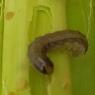
Crop: Maize
Condition: spodoptera-frugiperda-p